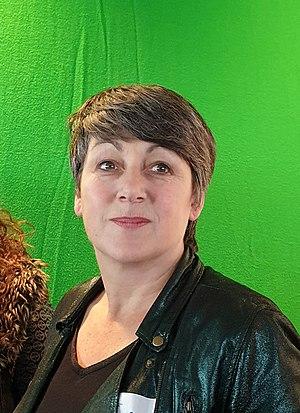
Dans le cadre de la nomination de 100 femmes organisé par les universités de Suisse Romande et de Bourgogne Franche Comté, remise des prix aux lauréates le 8 novembre 2019 à Genève - 100femmes.ch -
La Scène nationale de Besançon est une scène nationale située dans le département du Doubs, dans la ville de Besançon.